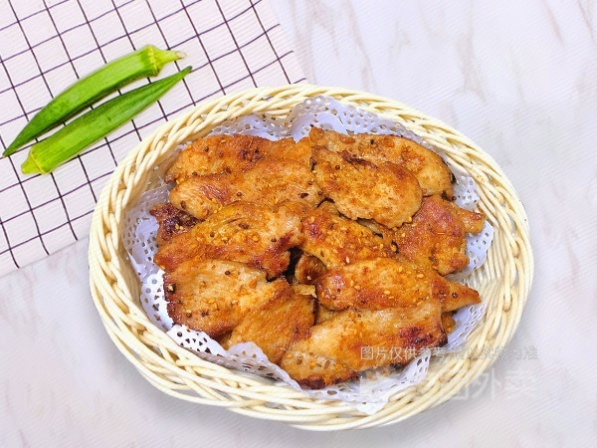
Label: chicken_breast